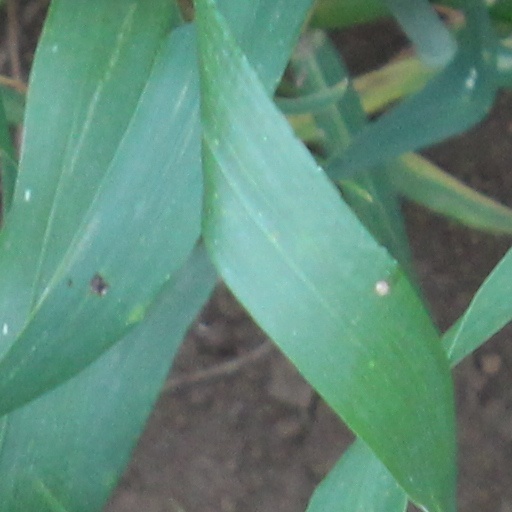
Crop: wheat